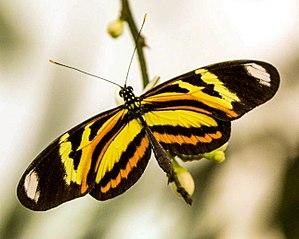
Heliconius ethilla est un insecte lépidoptère appartenant à la famille des Nymphalidae, à la sous-famille des Heliconiinae et au genre Heliconius.